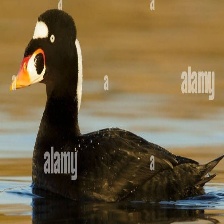
Species: SURF SCOTER
Scientific name: MELANITTA PERSPICILLATA
ImageNet parent category: drake